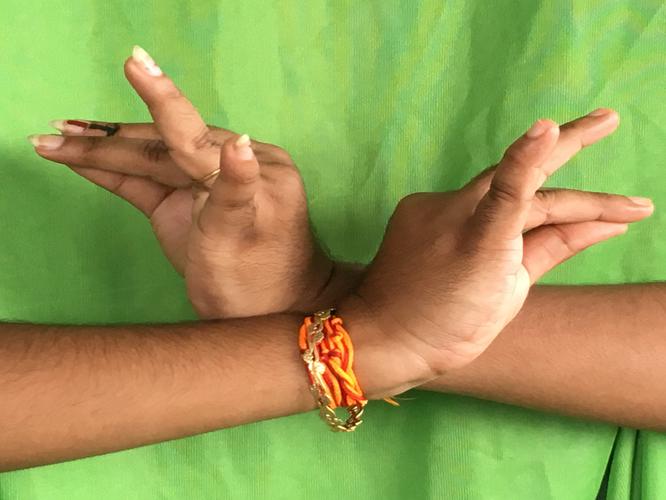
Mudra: Katakavardhana
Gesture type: double_hand